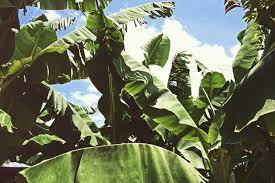
Hii ni ndizi zinaonyesha ya kwamba hapa ni shamba ambayo ndizi imepandwa na picha imeweza kushika sehemu ya matawi ya ndizi.